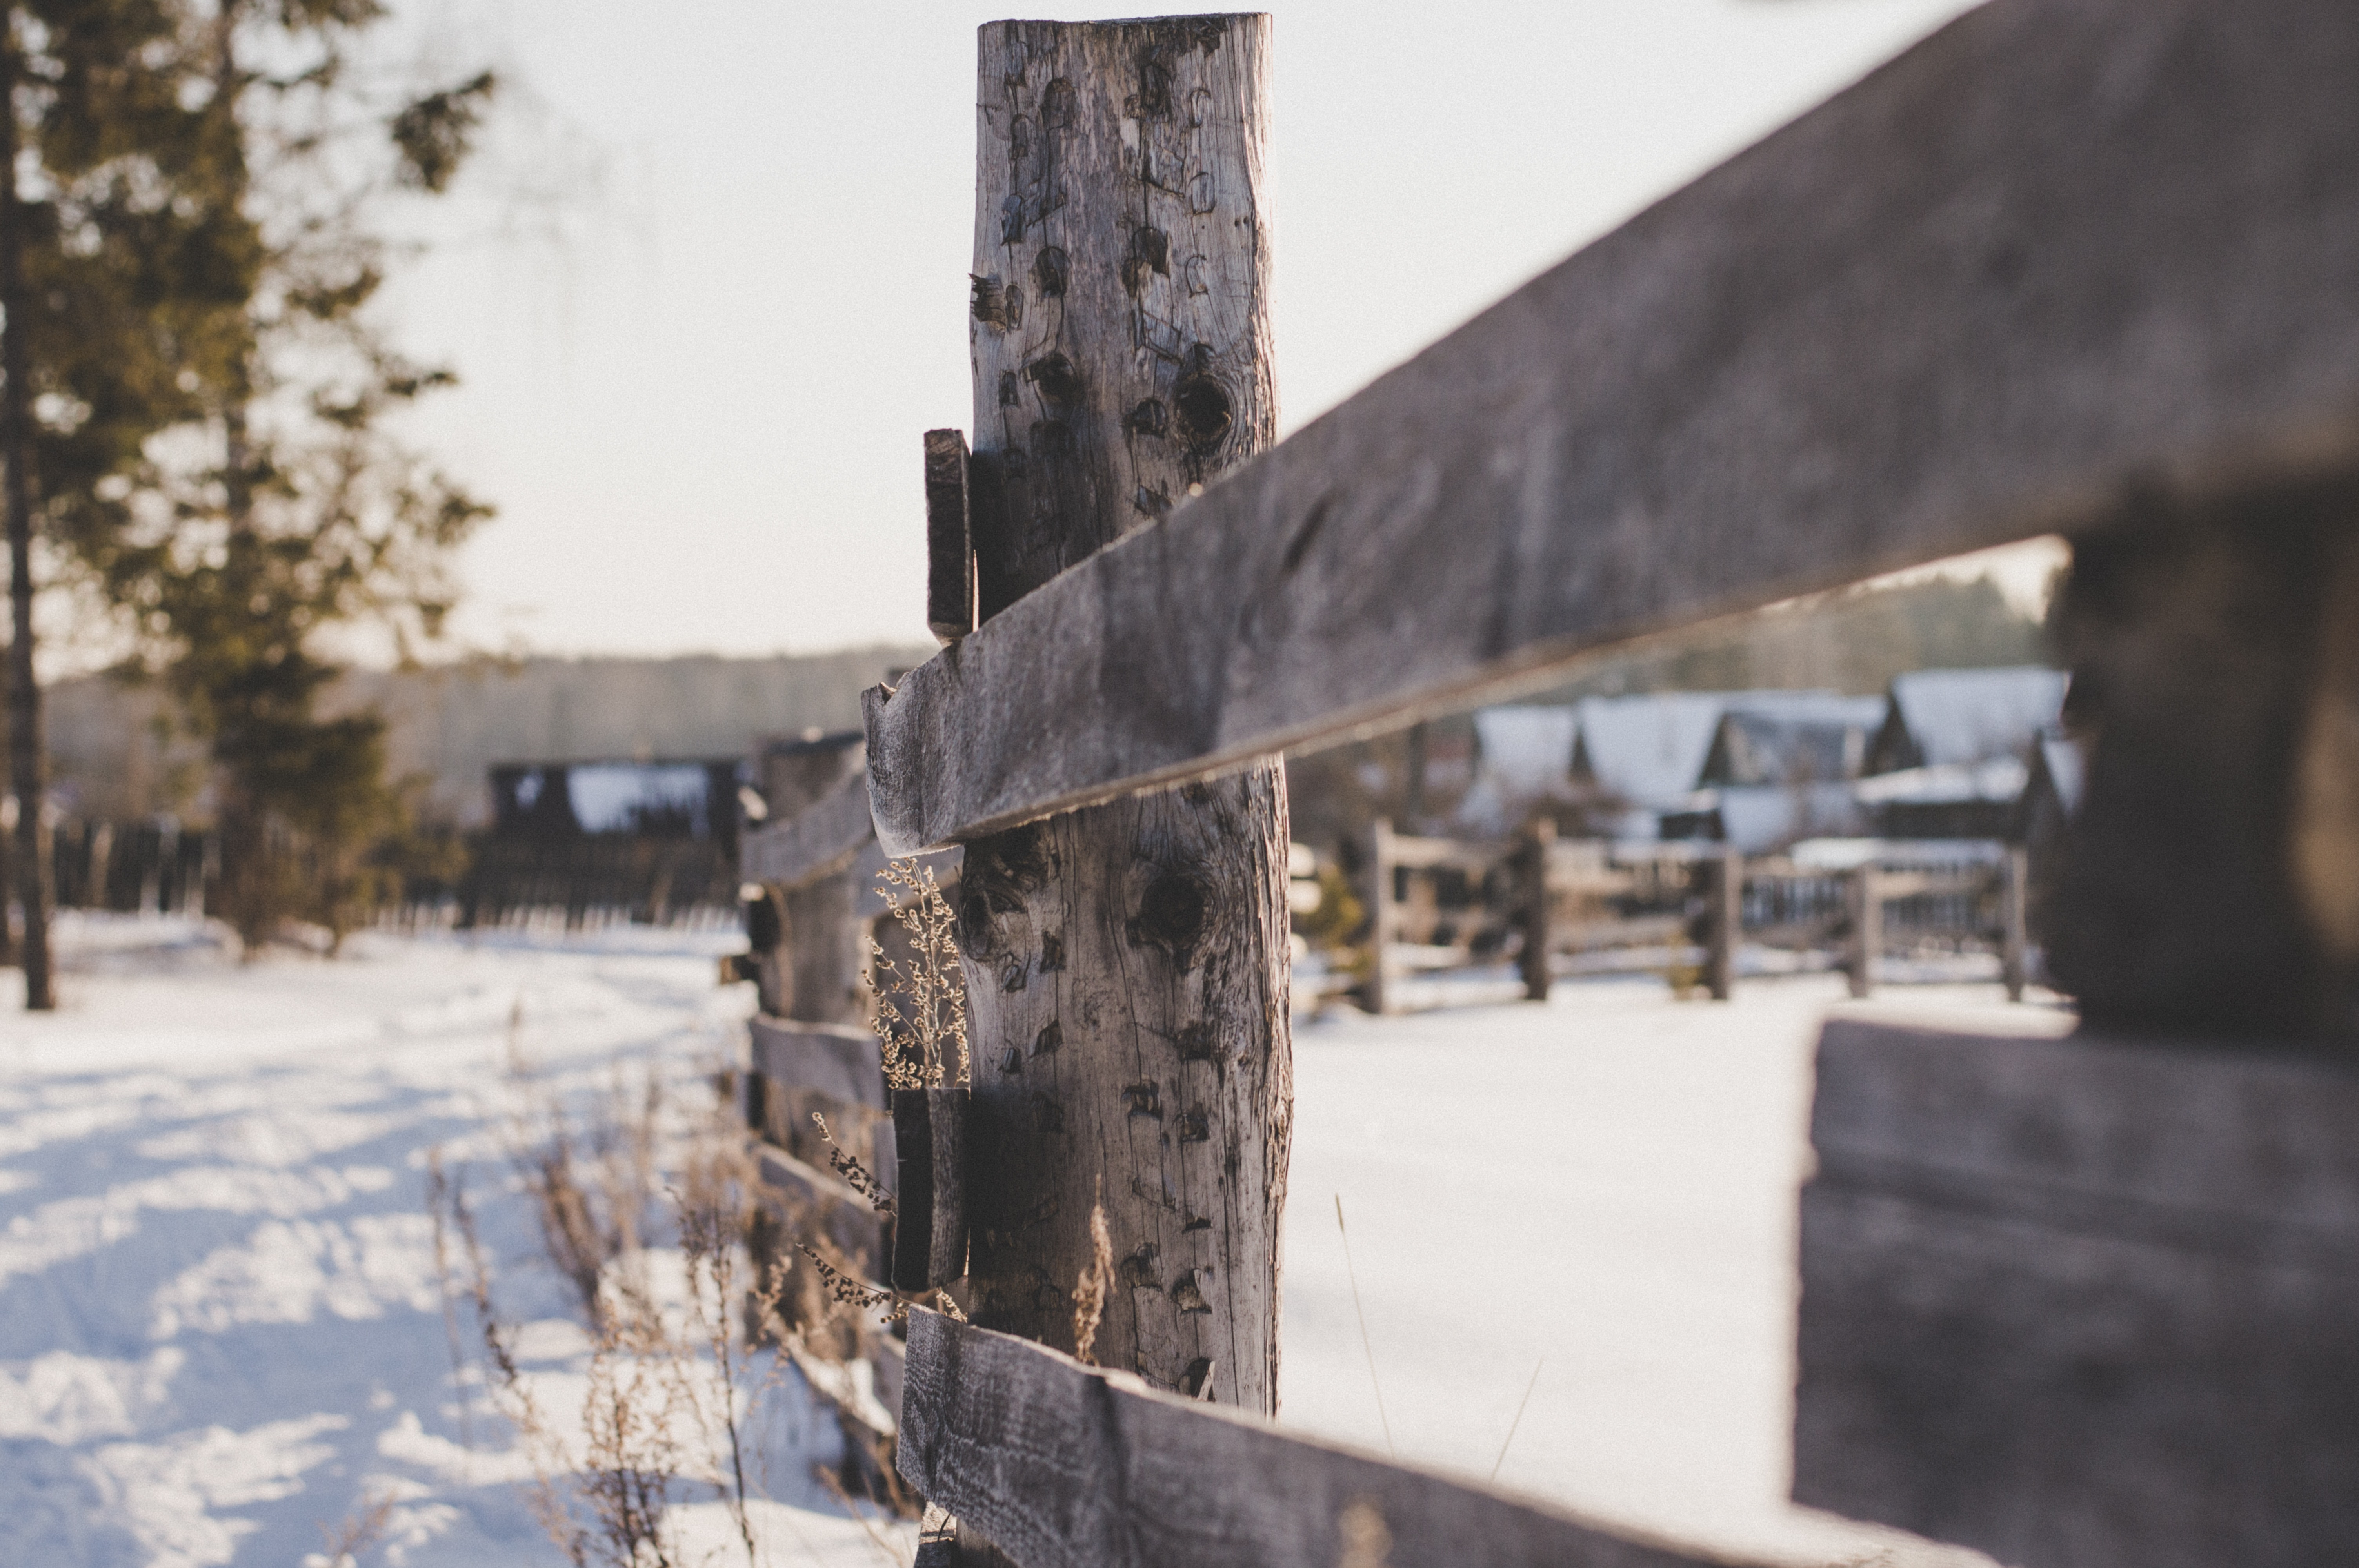
wall, tree, architecture, water, urban area, wood, winter, photography, city, plant, concrete, building, metal